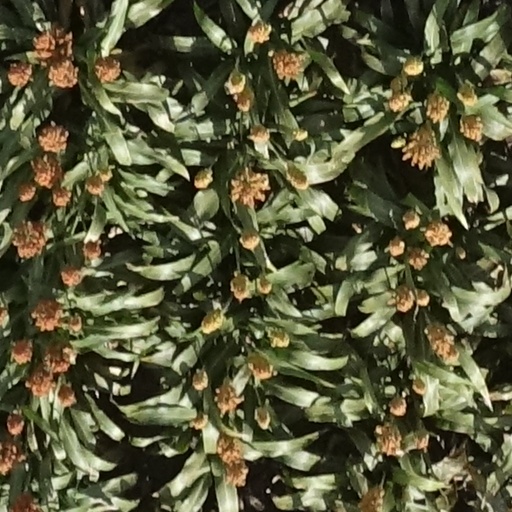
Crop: sorghum